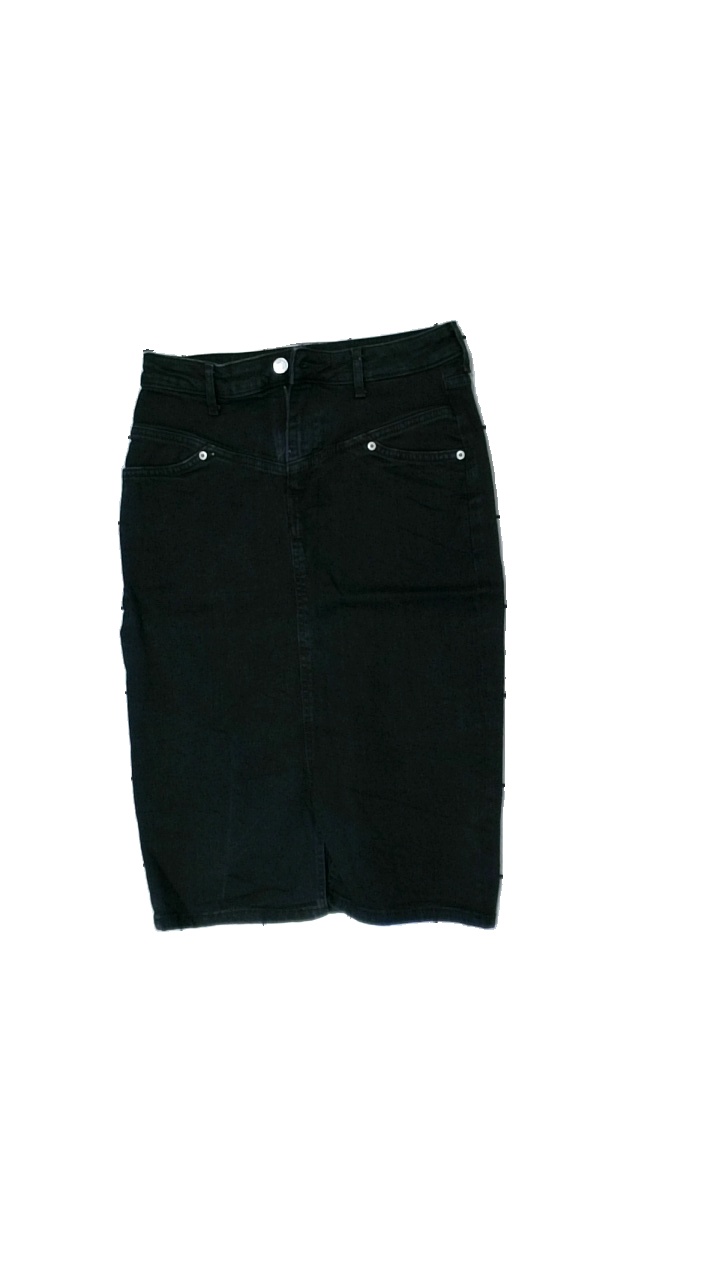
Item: Dress (Ladies)
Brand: Missing
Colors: Black
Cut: Regular
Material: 100% cotton
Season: All
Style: Denim
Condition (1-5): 3
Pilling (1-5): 5
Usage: Reuse
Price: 50-100